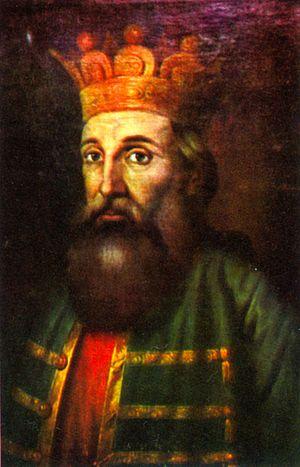
Petru II Mușat fut voïvode de Moldavie de 1375 à 1391. La monarchie étant élective dans les principautés roumaines, le prince était élu par et parmi les boyards et, pour être nommé, régner et se maintenir, s'appuyait fréquemment sur les puissances voisines, hongroise, polonaise ou ottomane.